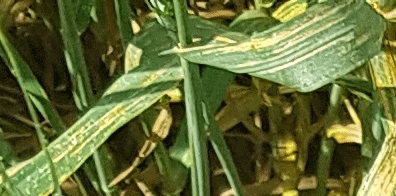
Label: Wheat___Yellow_Rust